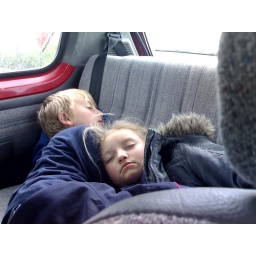
kids sleeping in car